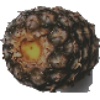
Label: Pineapple 1